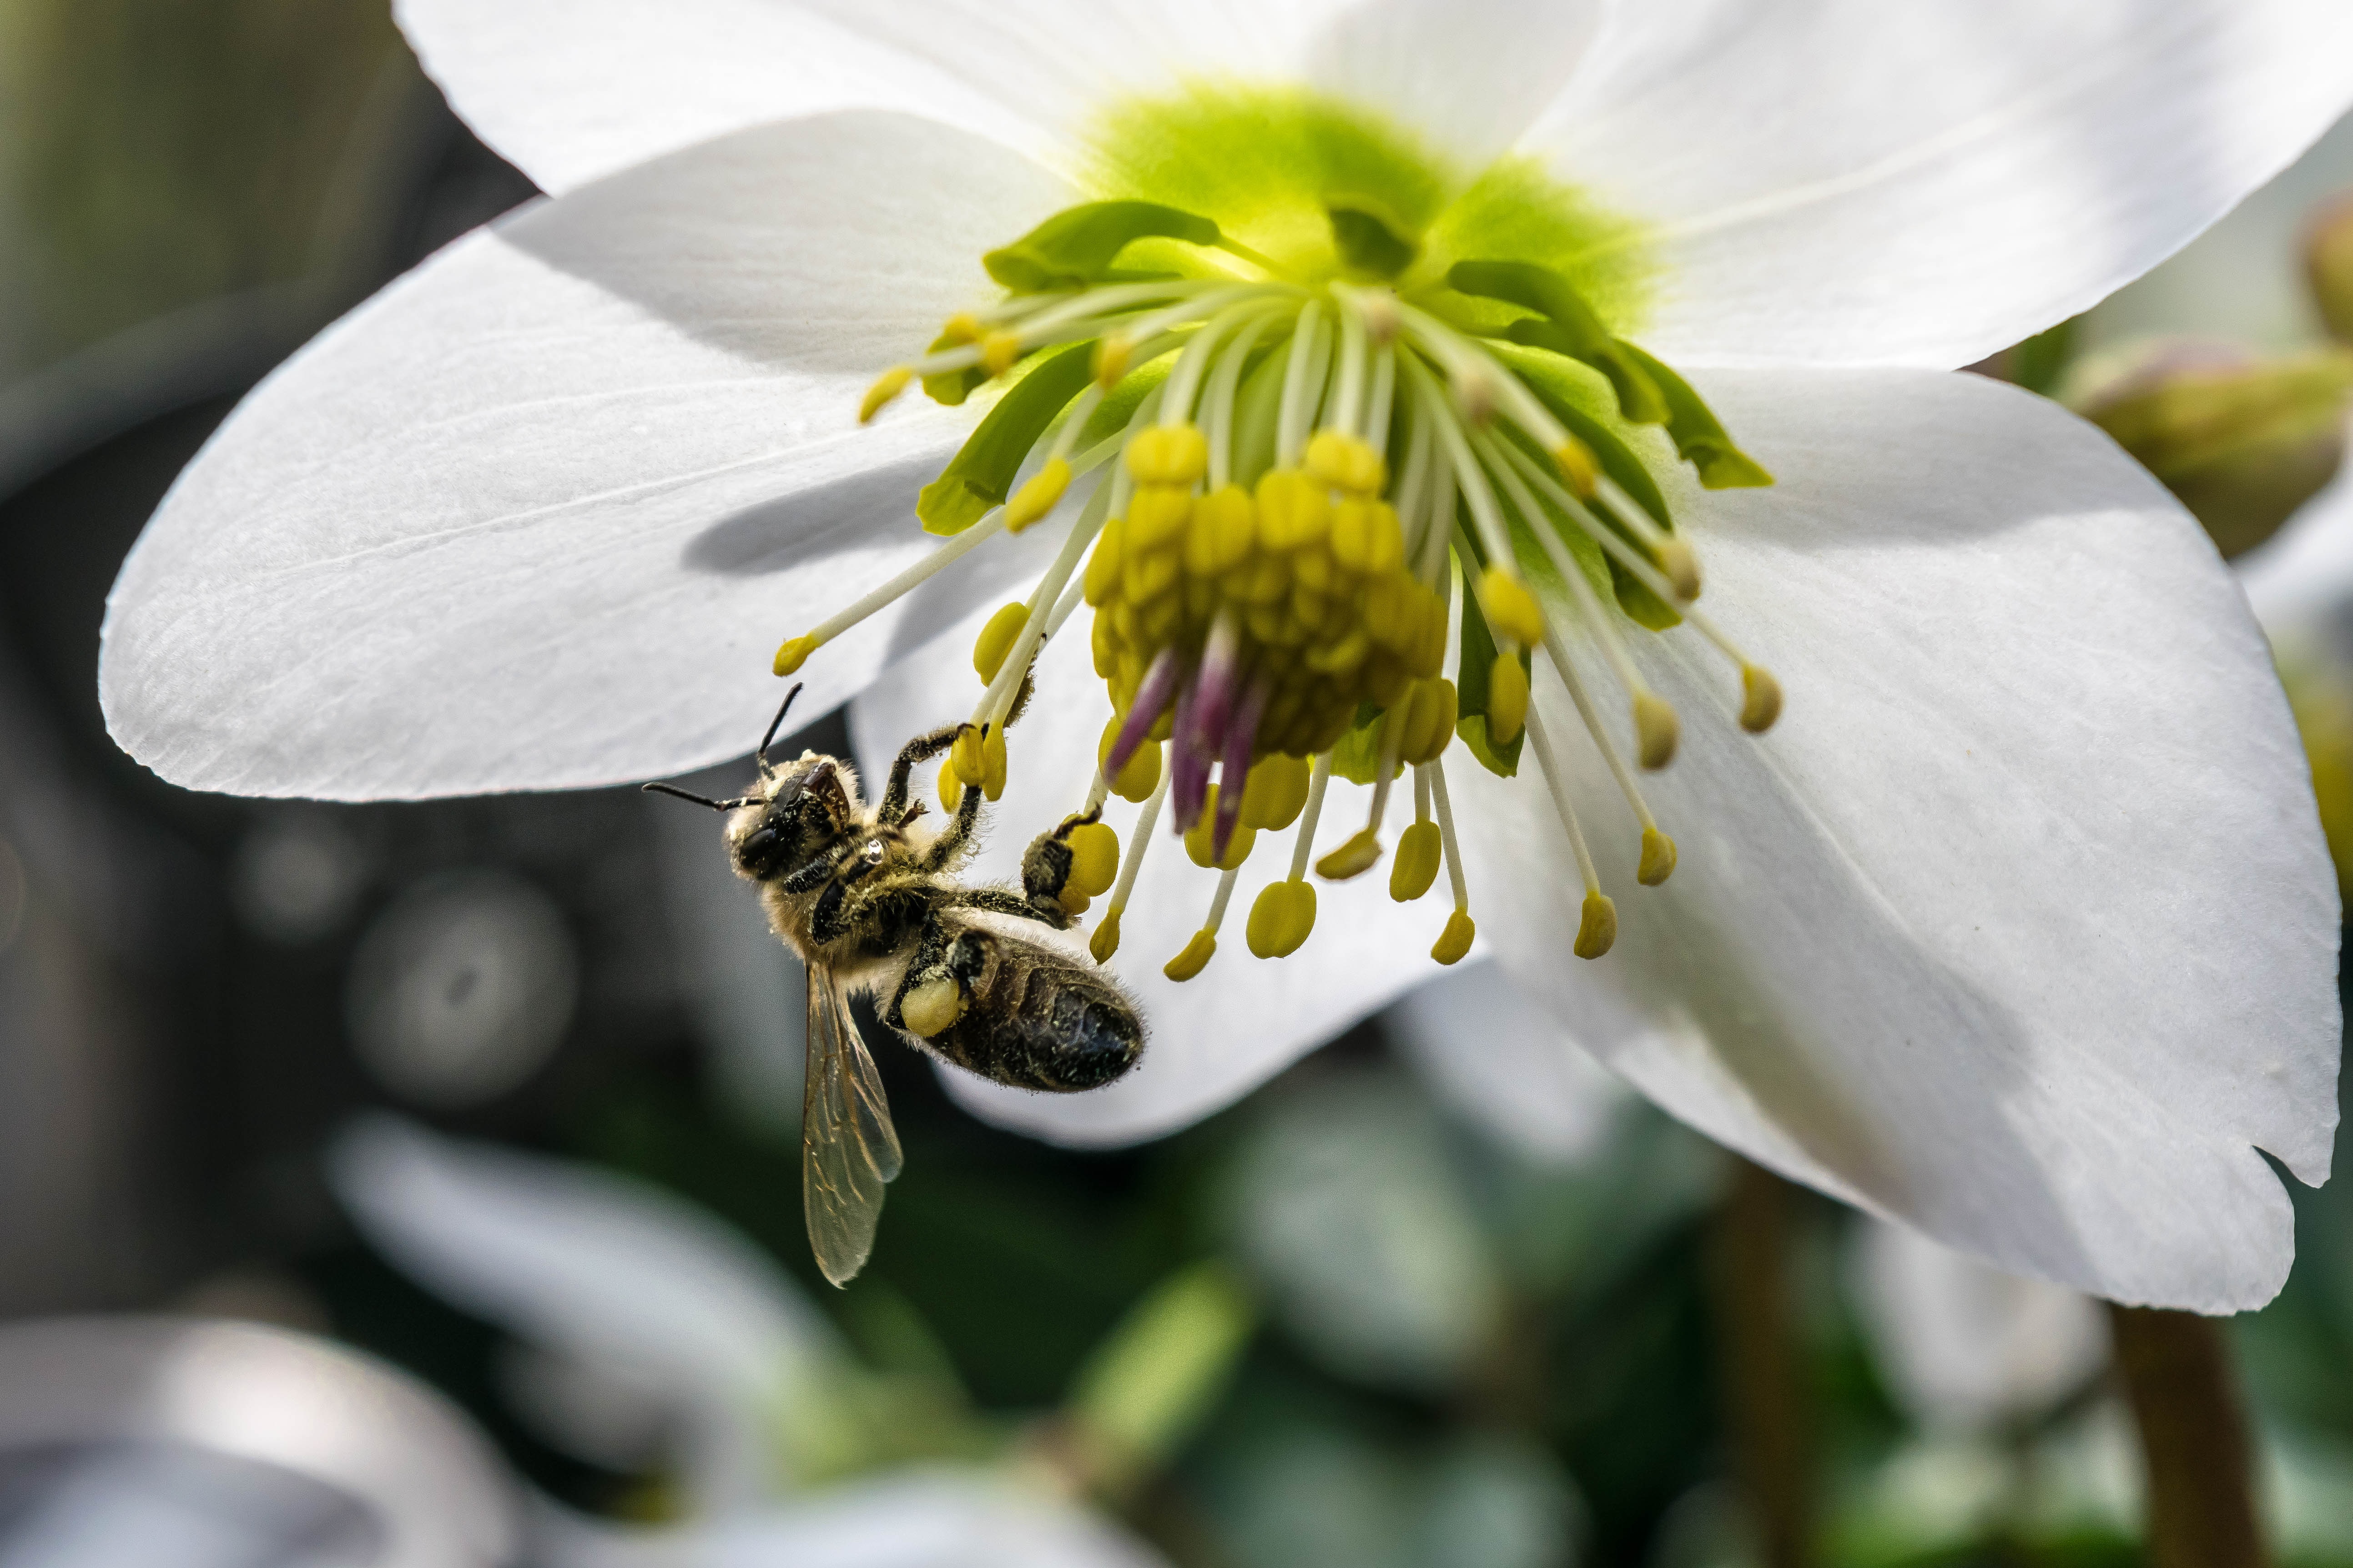
nature, blossom, plant, photography, flower, petal, honey, pollen, pollination, spring, green, insect, botany, yellow, close, flora, fauna, sprinkle, wildflower, close up, bee, narcissus, lily, nectar, macro photography, flowering plant, honey bee, hard working, land plant, membrane winged insect